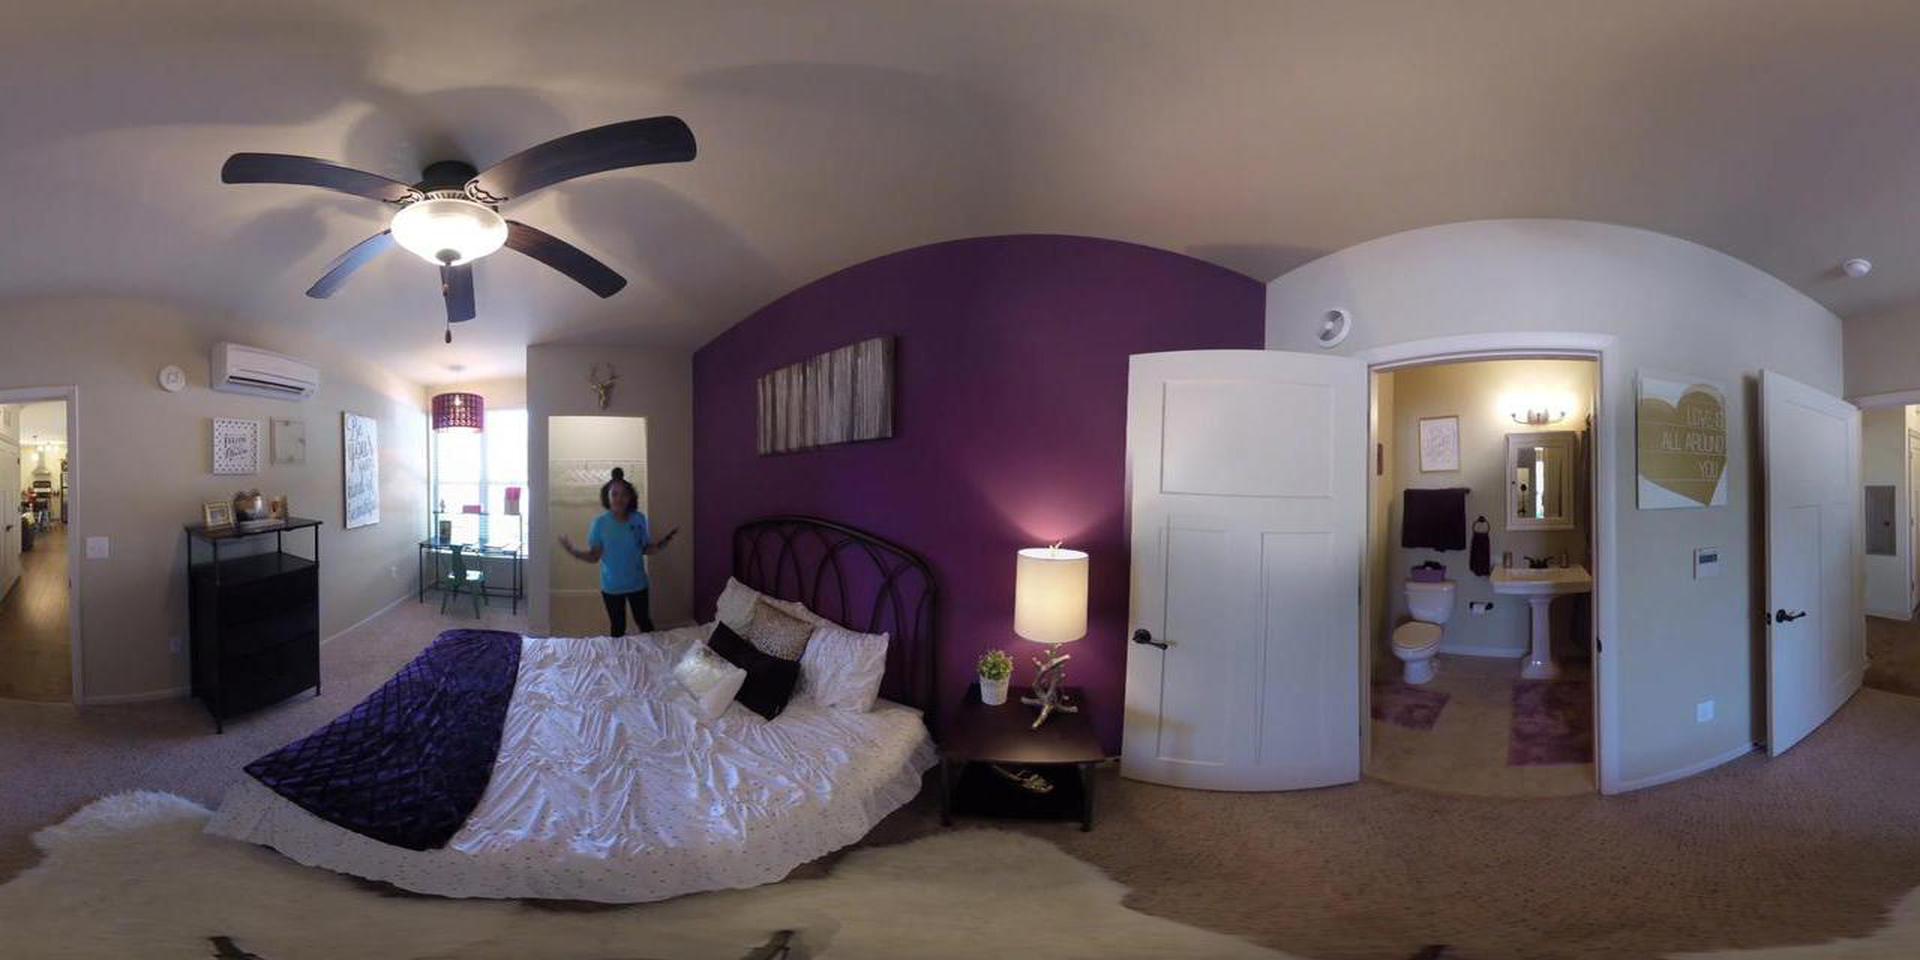
Referred object: Black towel above the toilet

Referred object: the dark ceiling fan with light